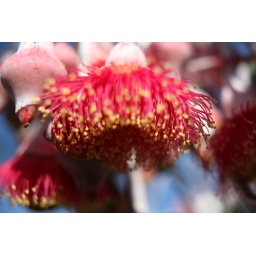
Our home grown silver princess (Eucalyptus caesia) in flower